Goryeo Buddhist paintings

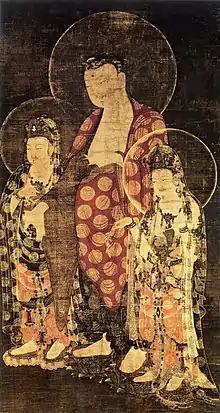
Amitabha Triad (MOA Museum of Art)

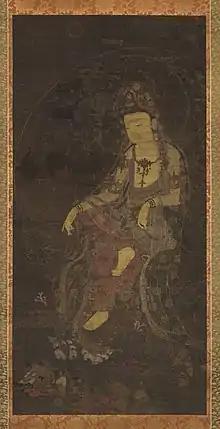
"Water-Moon Avalokiteshvara", first half, 14th century

During the Unified Silla period preceding the Goryeo dynasty, there was a rise in popularity of “Pure Land Buddhism” due to anxiety and unrest over the hierarchical instability and Mongol invasions. Thus, themes of the afterlife, salvation, and enlightenment became a major focus of the art being produced. Pure Land Buddhism taught that rebirth in paradise was accessible to anyone who committed good deeds and believed in Amitabha, compared to previous forms of Buddhism where enlightenment required long periods of study that were not realistically attainable. The main deity, Buddha Amitabha, was commonly depicted in Goryeo art in an “Amitabha triad” along with the bodhisattvas Avalokiteshvara and Ksitigarbha or any other two bodhisattvas. This depiction is also known as a representation of “the Welcoming Descent”. The two works Welcoming Descent of the Amitabha Triad, currently housed in the Cleveland Museum of Art, and The Welcoming Descent of the Amitabha Triad in the Museum of Art in Atami, Japan, are both primary examples of this subgenre. Within these triads, Amitabha Buddha is in the center while flanked by a bodhisattva on either side. In The Welcoming Descent of the Amitabha Triad, all of the deities are standing in a three-quarters stance which is typical of most Goryeo Welcoming Descent art, and this is interpreted as an implied movement toward an imaginary dying believer outside of the frame and viewing the image as part of a deathbed ritual. This type of Welcoming Descent painting is hypothesized to have originated from the Ningbo area of China in the fourteenth century before being imported to Japan. During this period, trade between Korea, Japan, and China via the port of Ningbo made it likely that such a full representation of the Welcoming Descent was also imported into Goryeo and even reproduced there as well. In Welcoming Descent of the Amitabha Triad, however, the central Buddha Amitabha is uniquely depicted from a frontal point of view looking out from the painting directly at the viewer, which has the effect of strengthening the emotional relationship between the worshiper and the art. Frontal representations of the Welcoming Descent were popular in Japan during the late Kamakura period from 1185-1333. When adapted to Korean Buddhist iconography, the Japanese influence on Buddha Amitabha representations resulted in a greater capacity of the paintings to evoke visual empathy because the simple composition occupying the whole pictorial space helps the viewer concentrate on the deities; the image simulates the moment of meeting with Amitabha face-to-face.